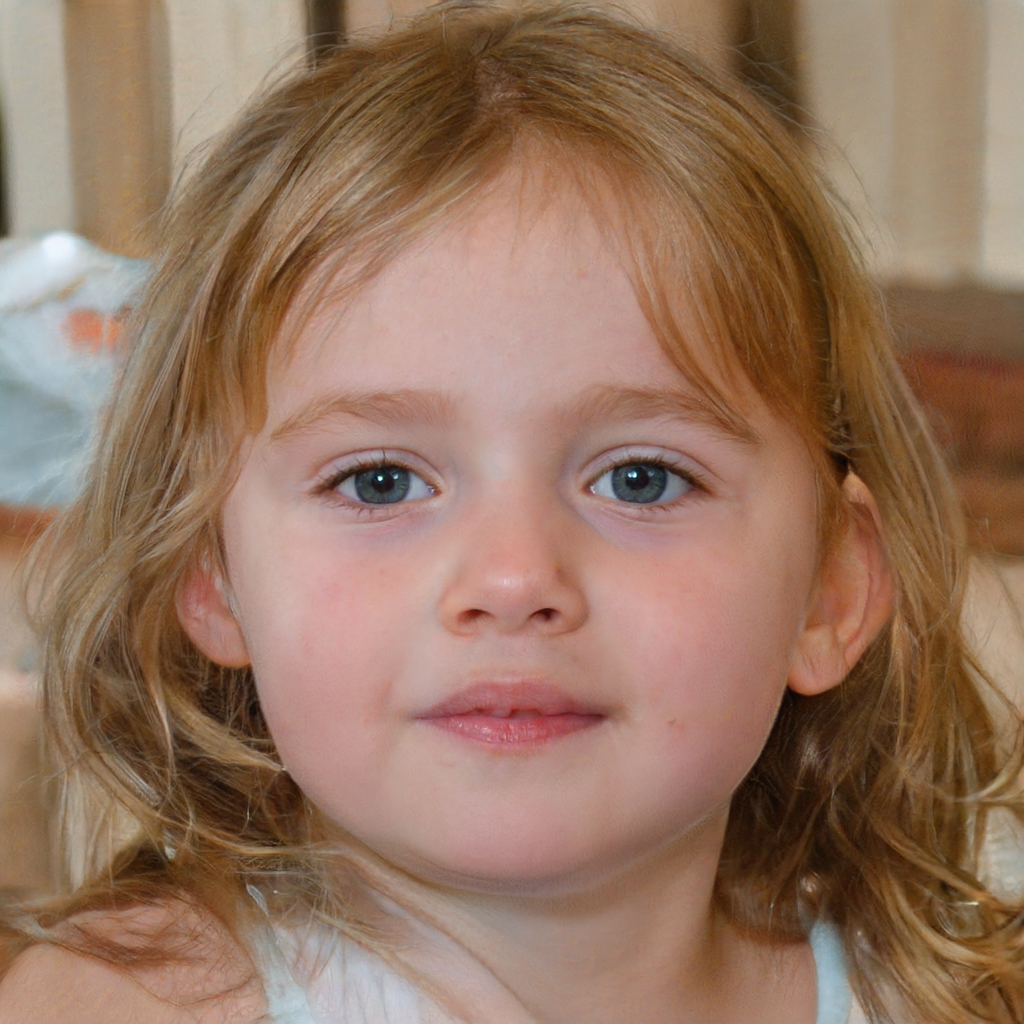
Label: Colored